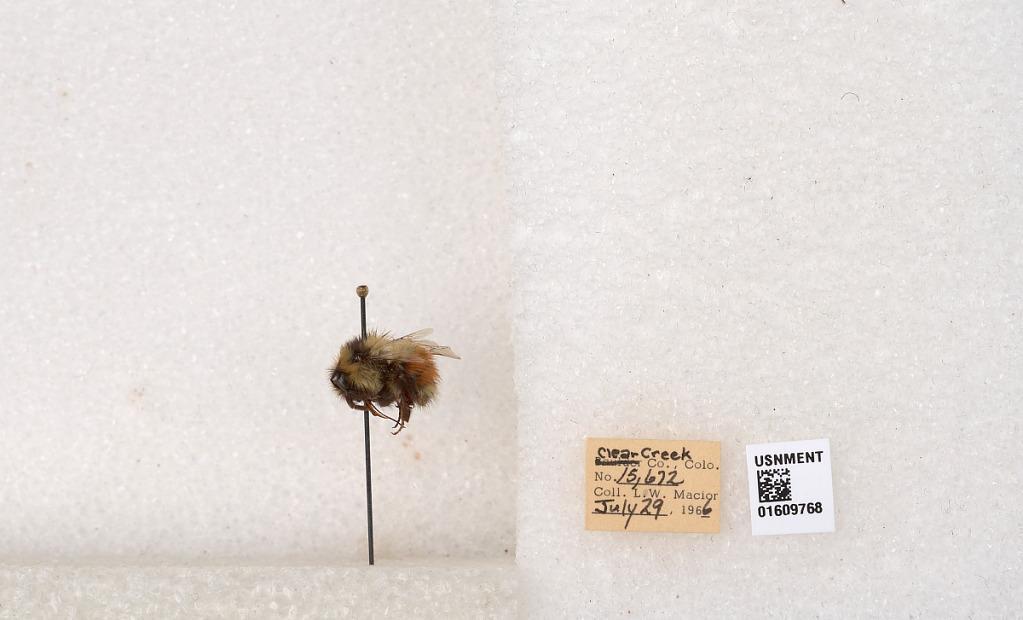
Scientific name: Bombus (Pyrobombus) sylvicola Kirby
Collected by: L. Macior
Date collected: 1966-7-29
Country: United States
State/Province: Colorado
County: Clear Creek
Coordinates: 39.6856, -105.645